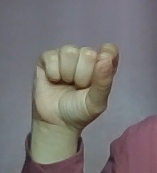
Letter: fa